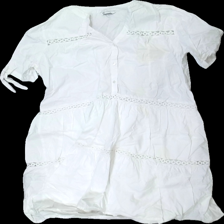
View: front
Type: Dress
Category: Ladies
Brand: Cubus
Colors: White
Material: 100% cotton
Pattern: Other
Cut: Regular, Loose
Size: 42
Season: All
Stains: Major
Holes: Minor
Damage: yellow stain
Damage location: top right
Damage 2: yellow stain
Damage 2 location: middle right
Damage 3: yellow stain
Damage 3 location: bottom right
Price range: 50-100
Recommended usage: Recycle
Comment: stained